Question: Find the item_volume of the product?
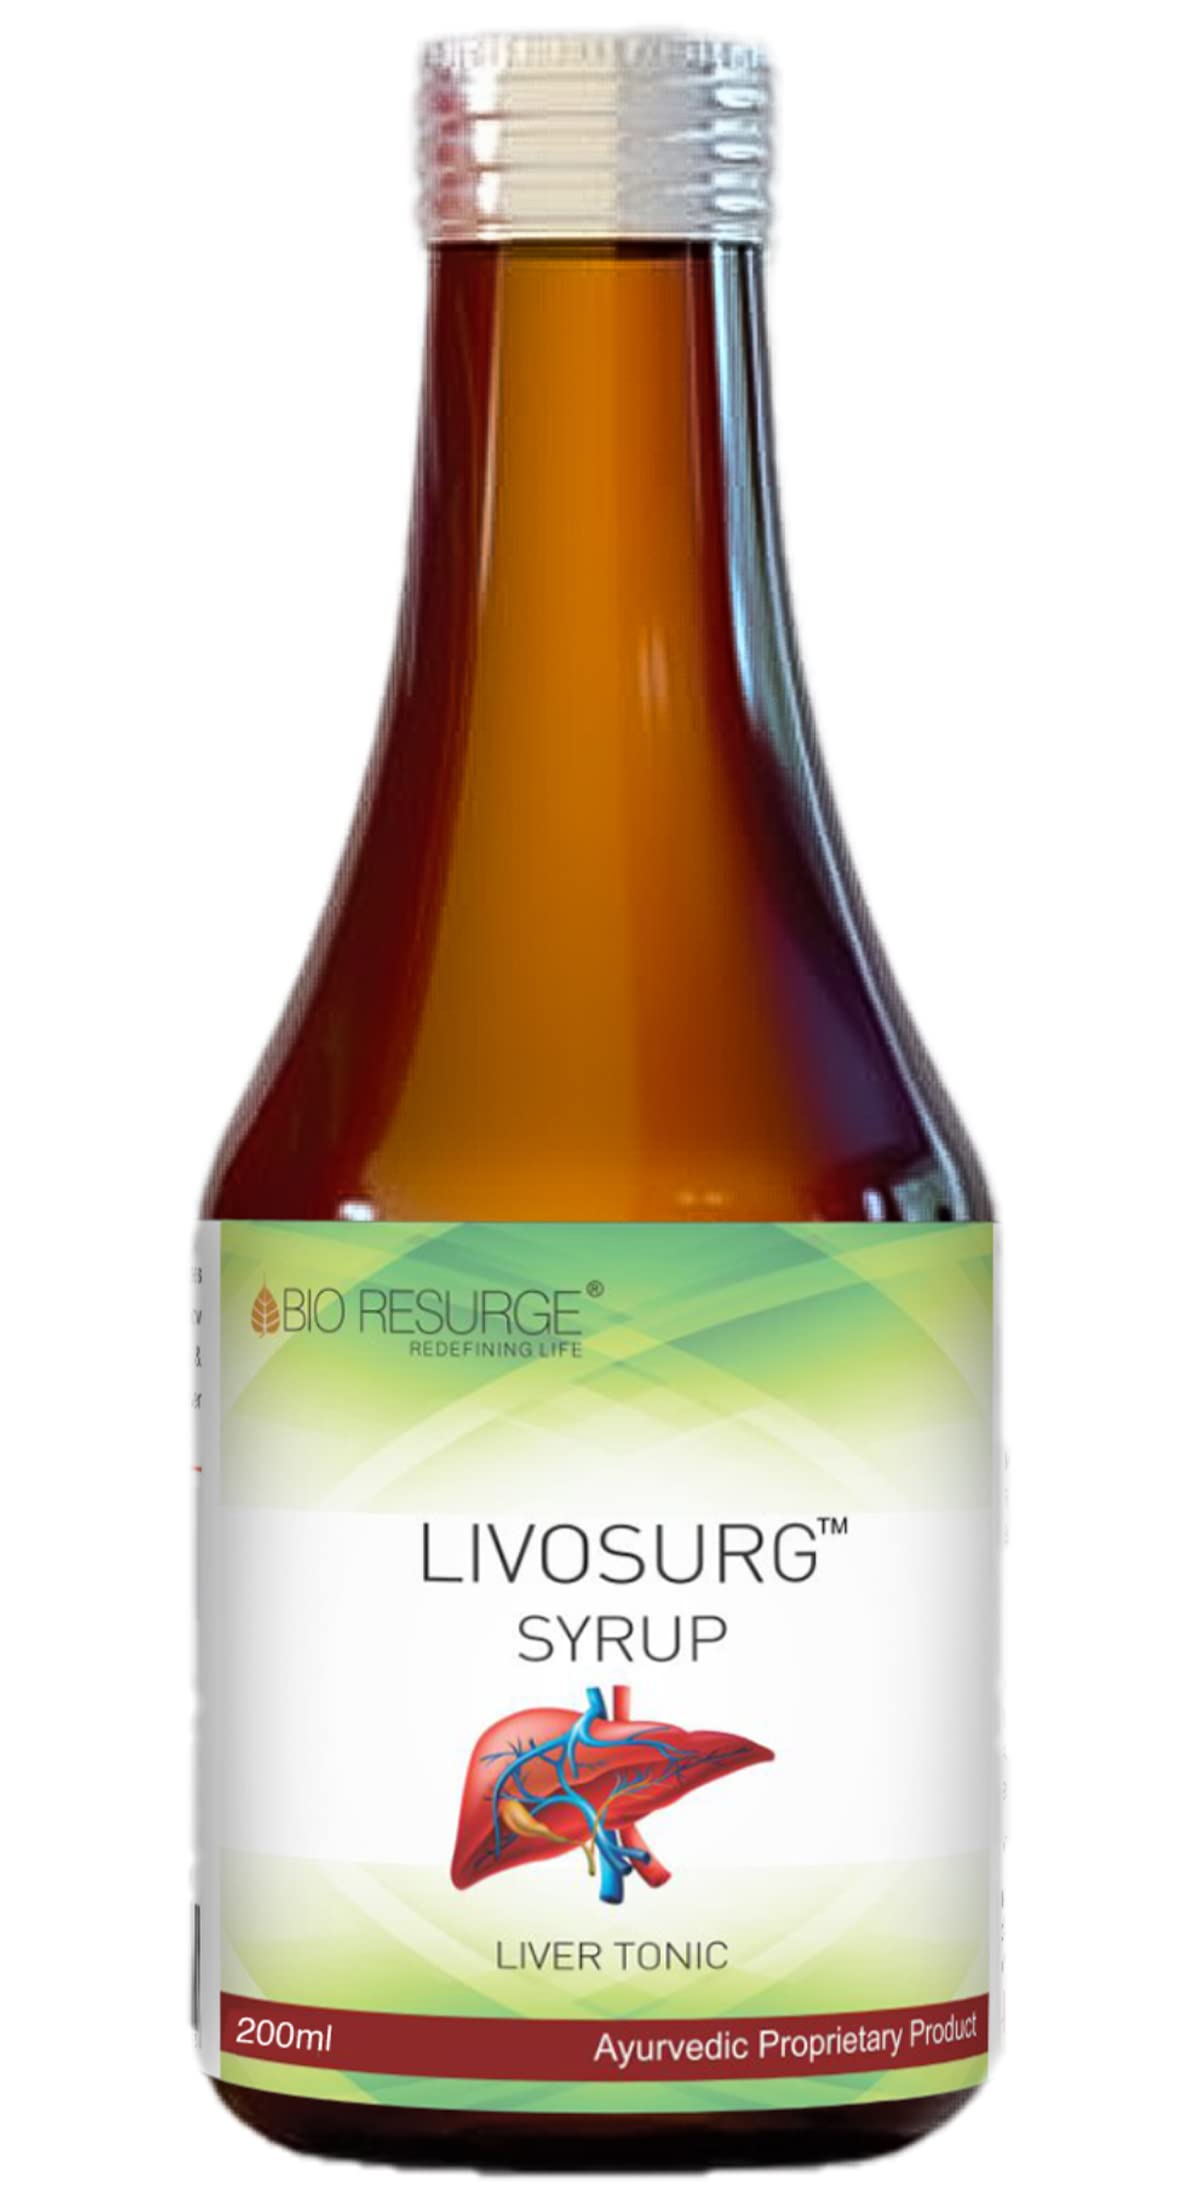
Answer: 200.0 millilitre